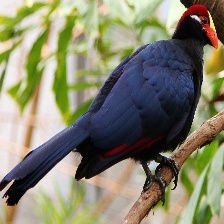
Species: VIOLET TURACO
Scientific name: MUSOPHAGA VIOLACEA